Jæren Commuter Rail

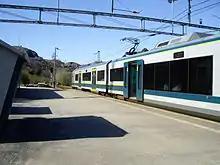
Class 72 train at Hellvik Station

Class 72 is a series of 36 four-car electric multiple units built by AnsaldoBreda. The units are permanently coupled together using Jacobs bogies. Each unit has a power output of , allowing a top speed of . The trains are long and weigh , and have seating for 310 passengers and one toilet. The trains have better accessibility than the older units and unlike their predecessors are equipped with an electronic public information system. Twelve of the units are used on the Jæren Commuter Rail, while the remaining 24 units are used on the Oslo Commuter Rail.